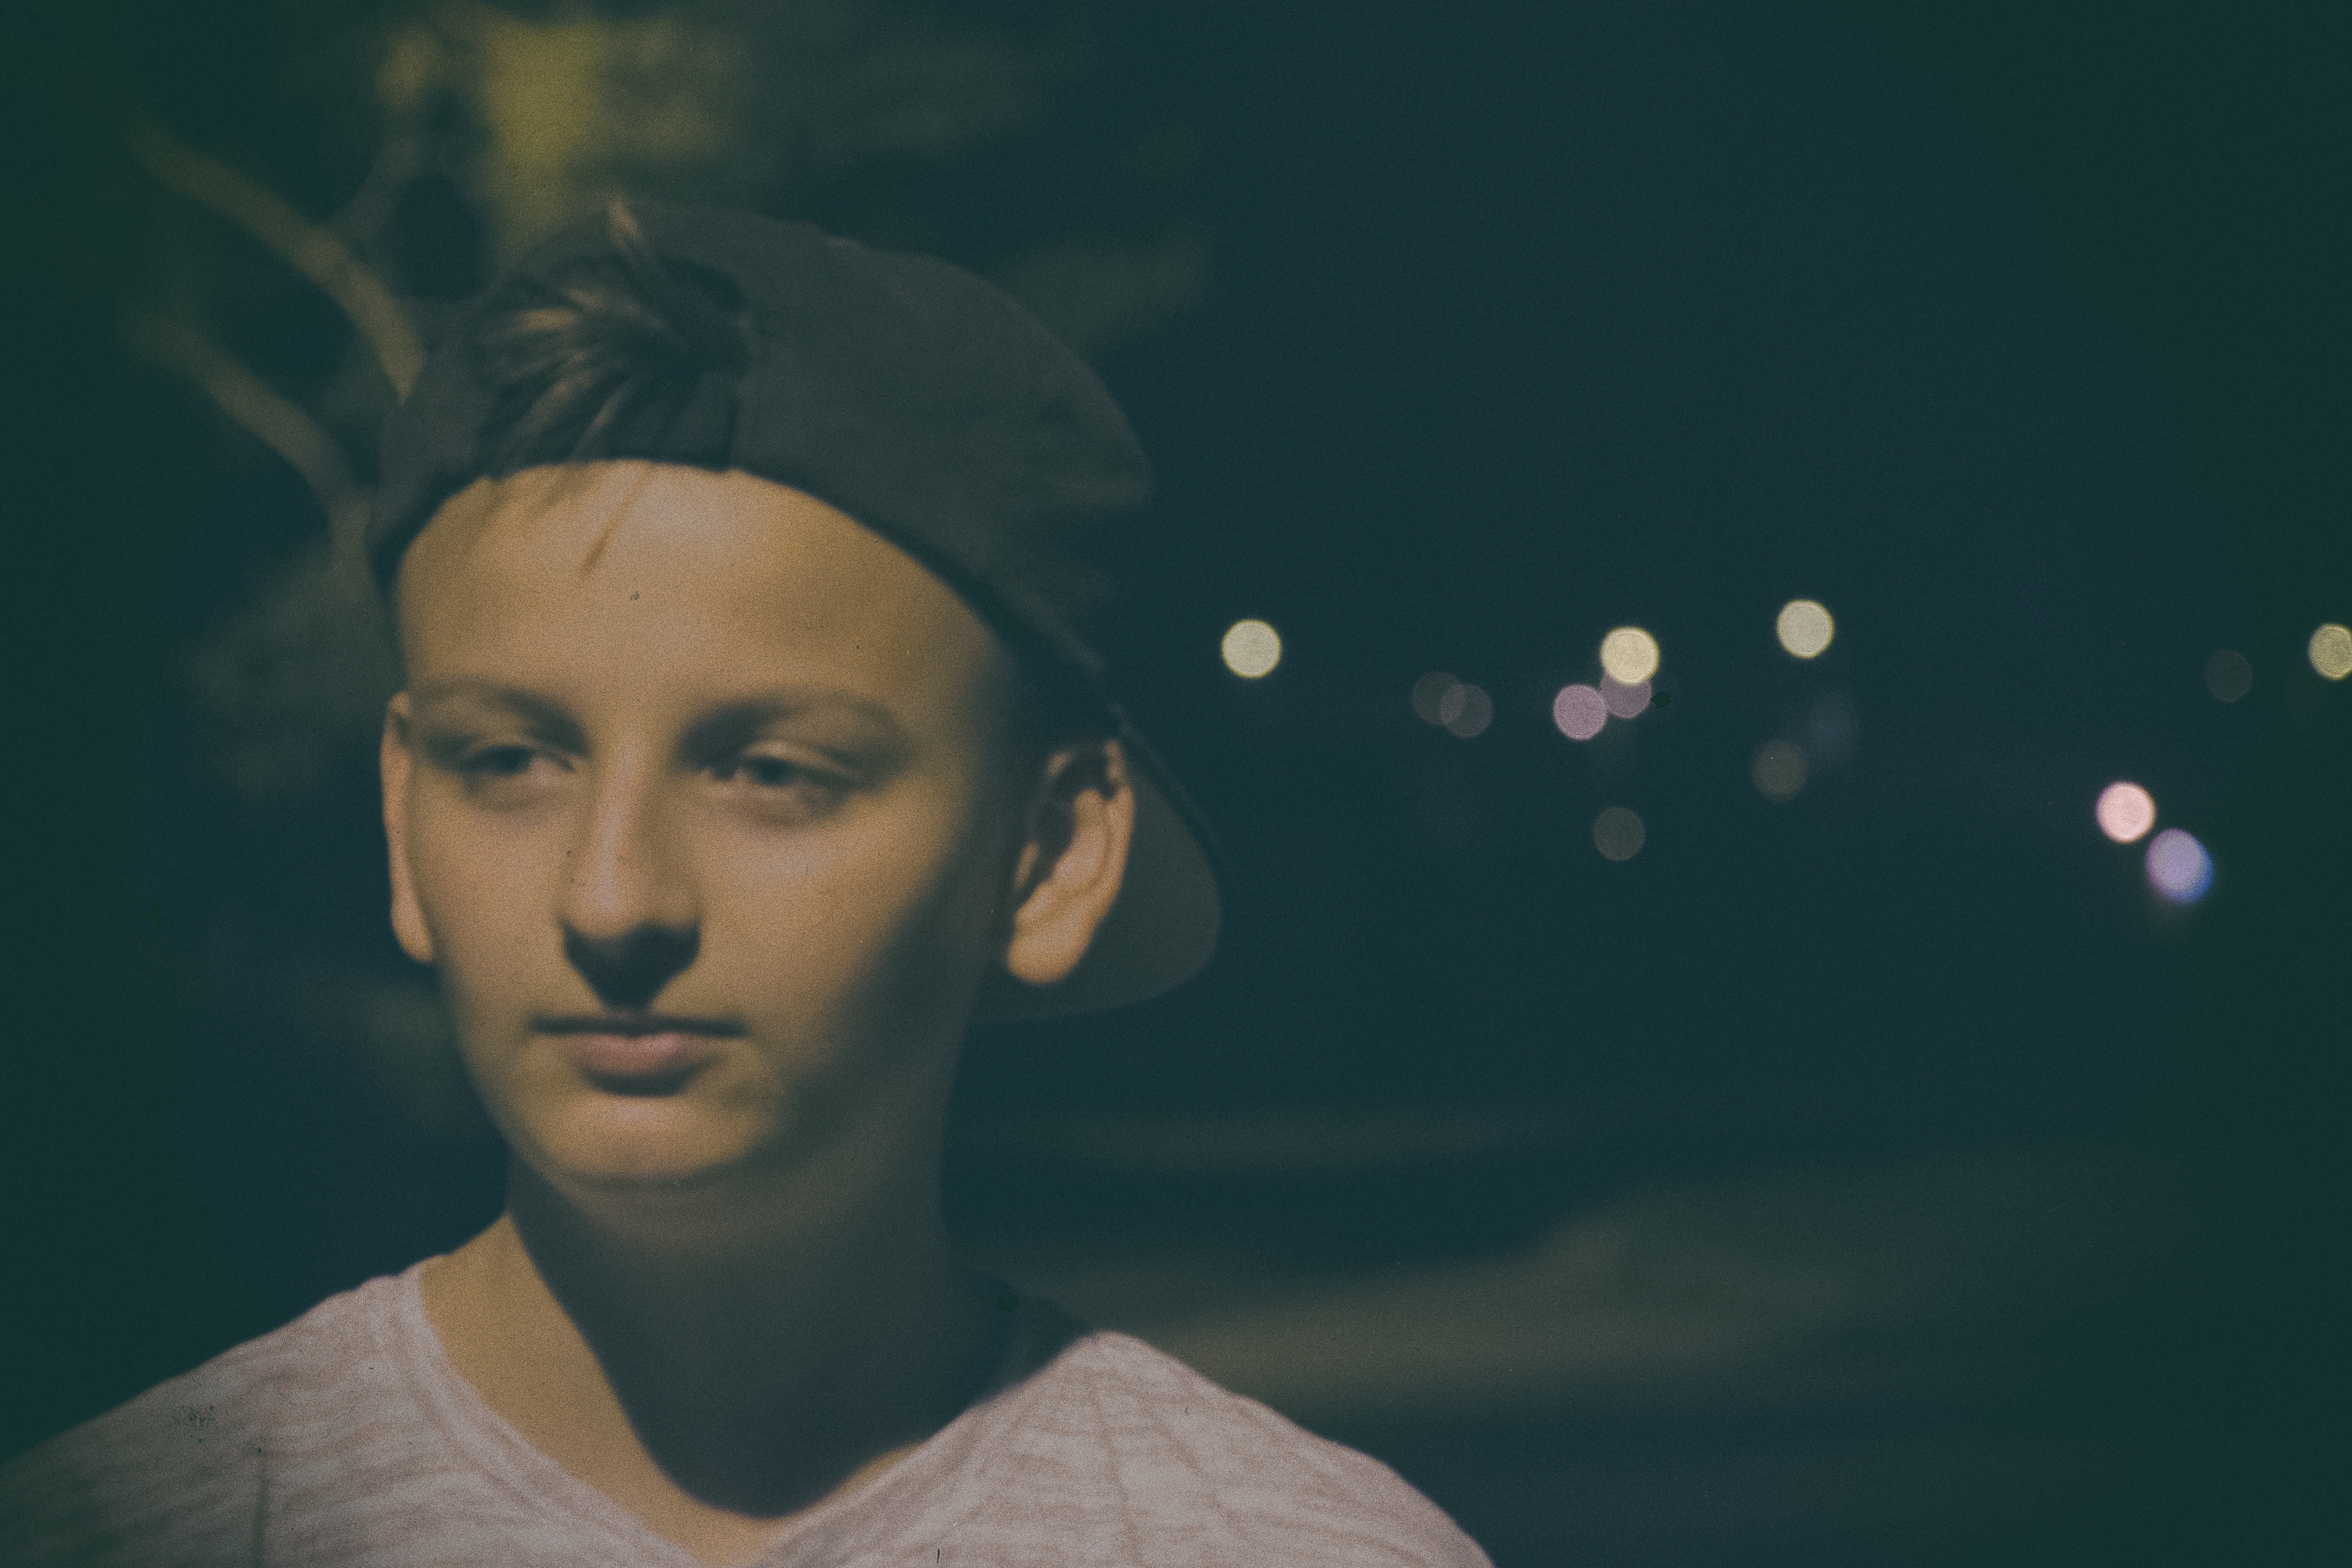
girl, woman, photography, flower, portrait, model, color, darkness, blue, lady, face, eye, head, skin, beauty, organ, emotion, photo shoot, portrait photography